The Times of India

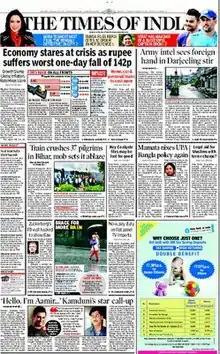
20 August 2013 front page of "The Times of India" (Kolkata edition)

The Times of India (TOI is an Indian English-language daily newspaper and digital news media owned and managed by the Times Group. It is the third-largest newspaper in India by circulation and largest selling English-language daily in the world. It is the oldest English-language newspaper in India, and the second-oldest Indian newspaper still in circulation, with its first edition published in 1838. It is nicknamed as "The Old Lady of Bori Bunder", and is a newspaper of record.